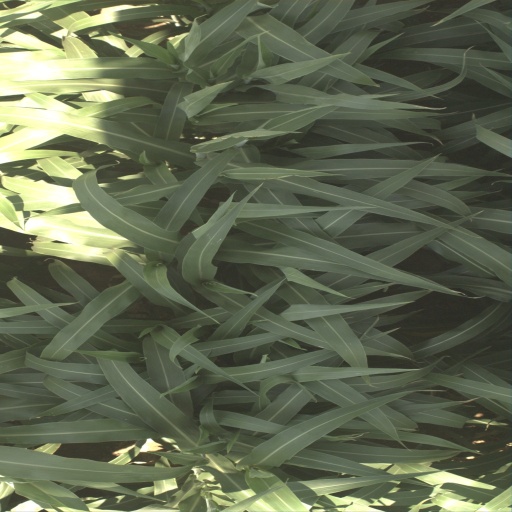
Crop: sorghum